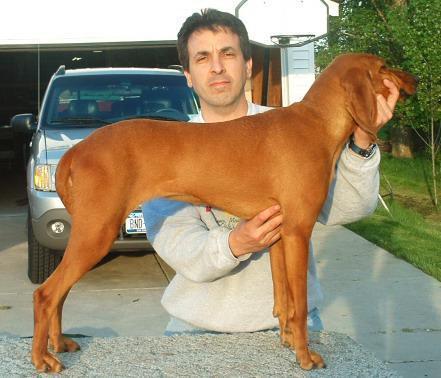
redbone